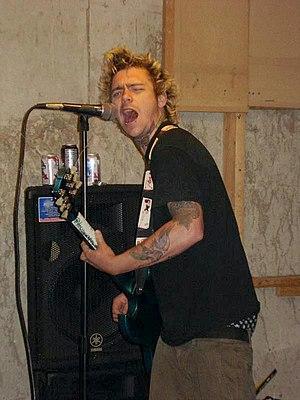
Brian Bonsall est un acteur américain, né le 3 décembre 1981 à Torrance, en Californie. Il a arrêté ses activités artistiques en 1994.